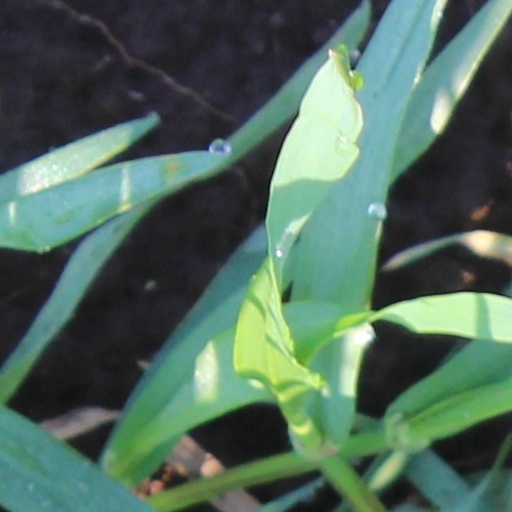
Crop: wheat